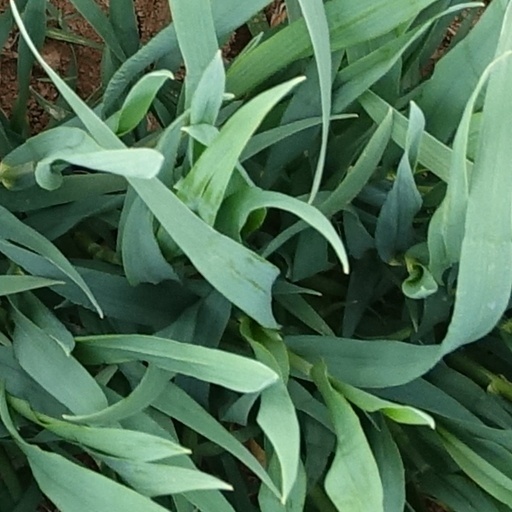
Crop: wheat